Napoléon Kemner Laflamme

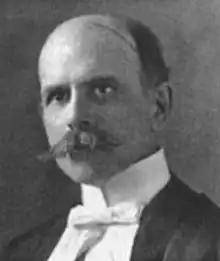
Laflamme in 1923

Napoléon Kemner Laflamme, (22 October 1865 – 10 August 1929) was a Liberal party member of the House of Commons of Canada. He was born in Lyster, Canada East, the son of Jacques K. Laflamme and Marie Gagné, and became a lawyer.